Automotive industry in Italy

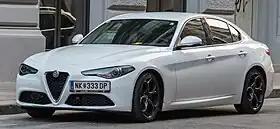
Alfa Romeo Giulia was second in 2017 European Car of the Year voting and was named Motor Trend Car of the Year for 2018. In 2018, Giulia was awarded the Compasso d'Oro industrial design award.

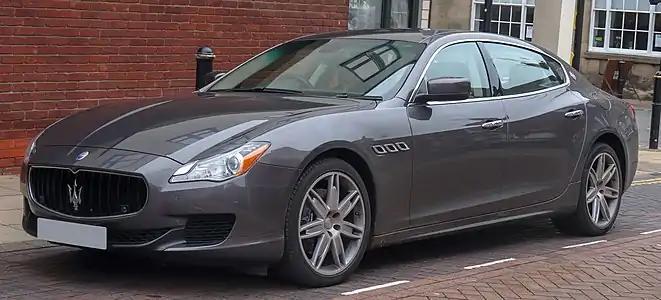
Maserati Quattroporte, a four-door luxury sports sedan

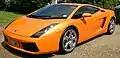
Lamborghini Gallardo, bestselling Lamborghini in history

The 1970s and 1980s were a time of great change for the car industry in Europe. Rear-wheel drive, particularly on family cars, gradually gave way to front-wheel drive. The hatchback bodystyle, first seen on the Renault 16 from France in 1965, became the most popular bodystyle on smaller cars by the mid-1980s. Fiat moved into the hatchback market at the small car end in 1971 with the 127 hatchback, followed by the Ritmo family car in 1978. By the end of the decade, the more upmarket Alfa Romeo and Lancia marques had also added hatchbacks to their ranges. The Italian motor industry's flair for innovative design continued in the 1980s, with its Uno supermini (1983) and Tipo family hatchback (1988) both being voted European Car of the Year mostly in recognition of their up-to-date and practical designs. The Uno was one of the most popular cars in Europe throughout its production life, although the Tipo was not so popular outside Italy.